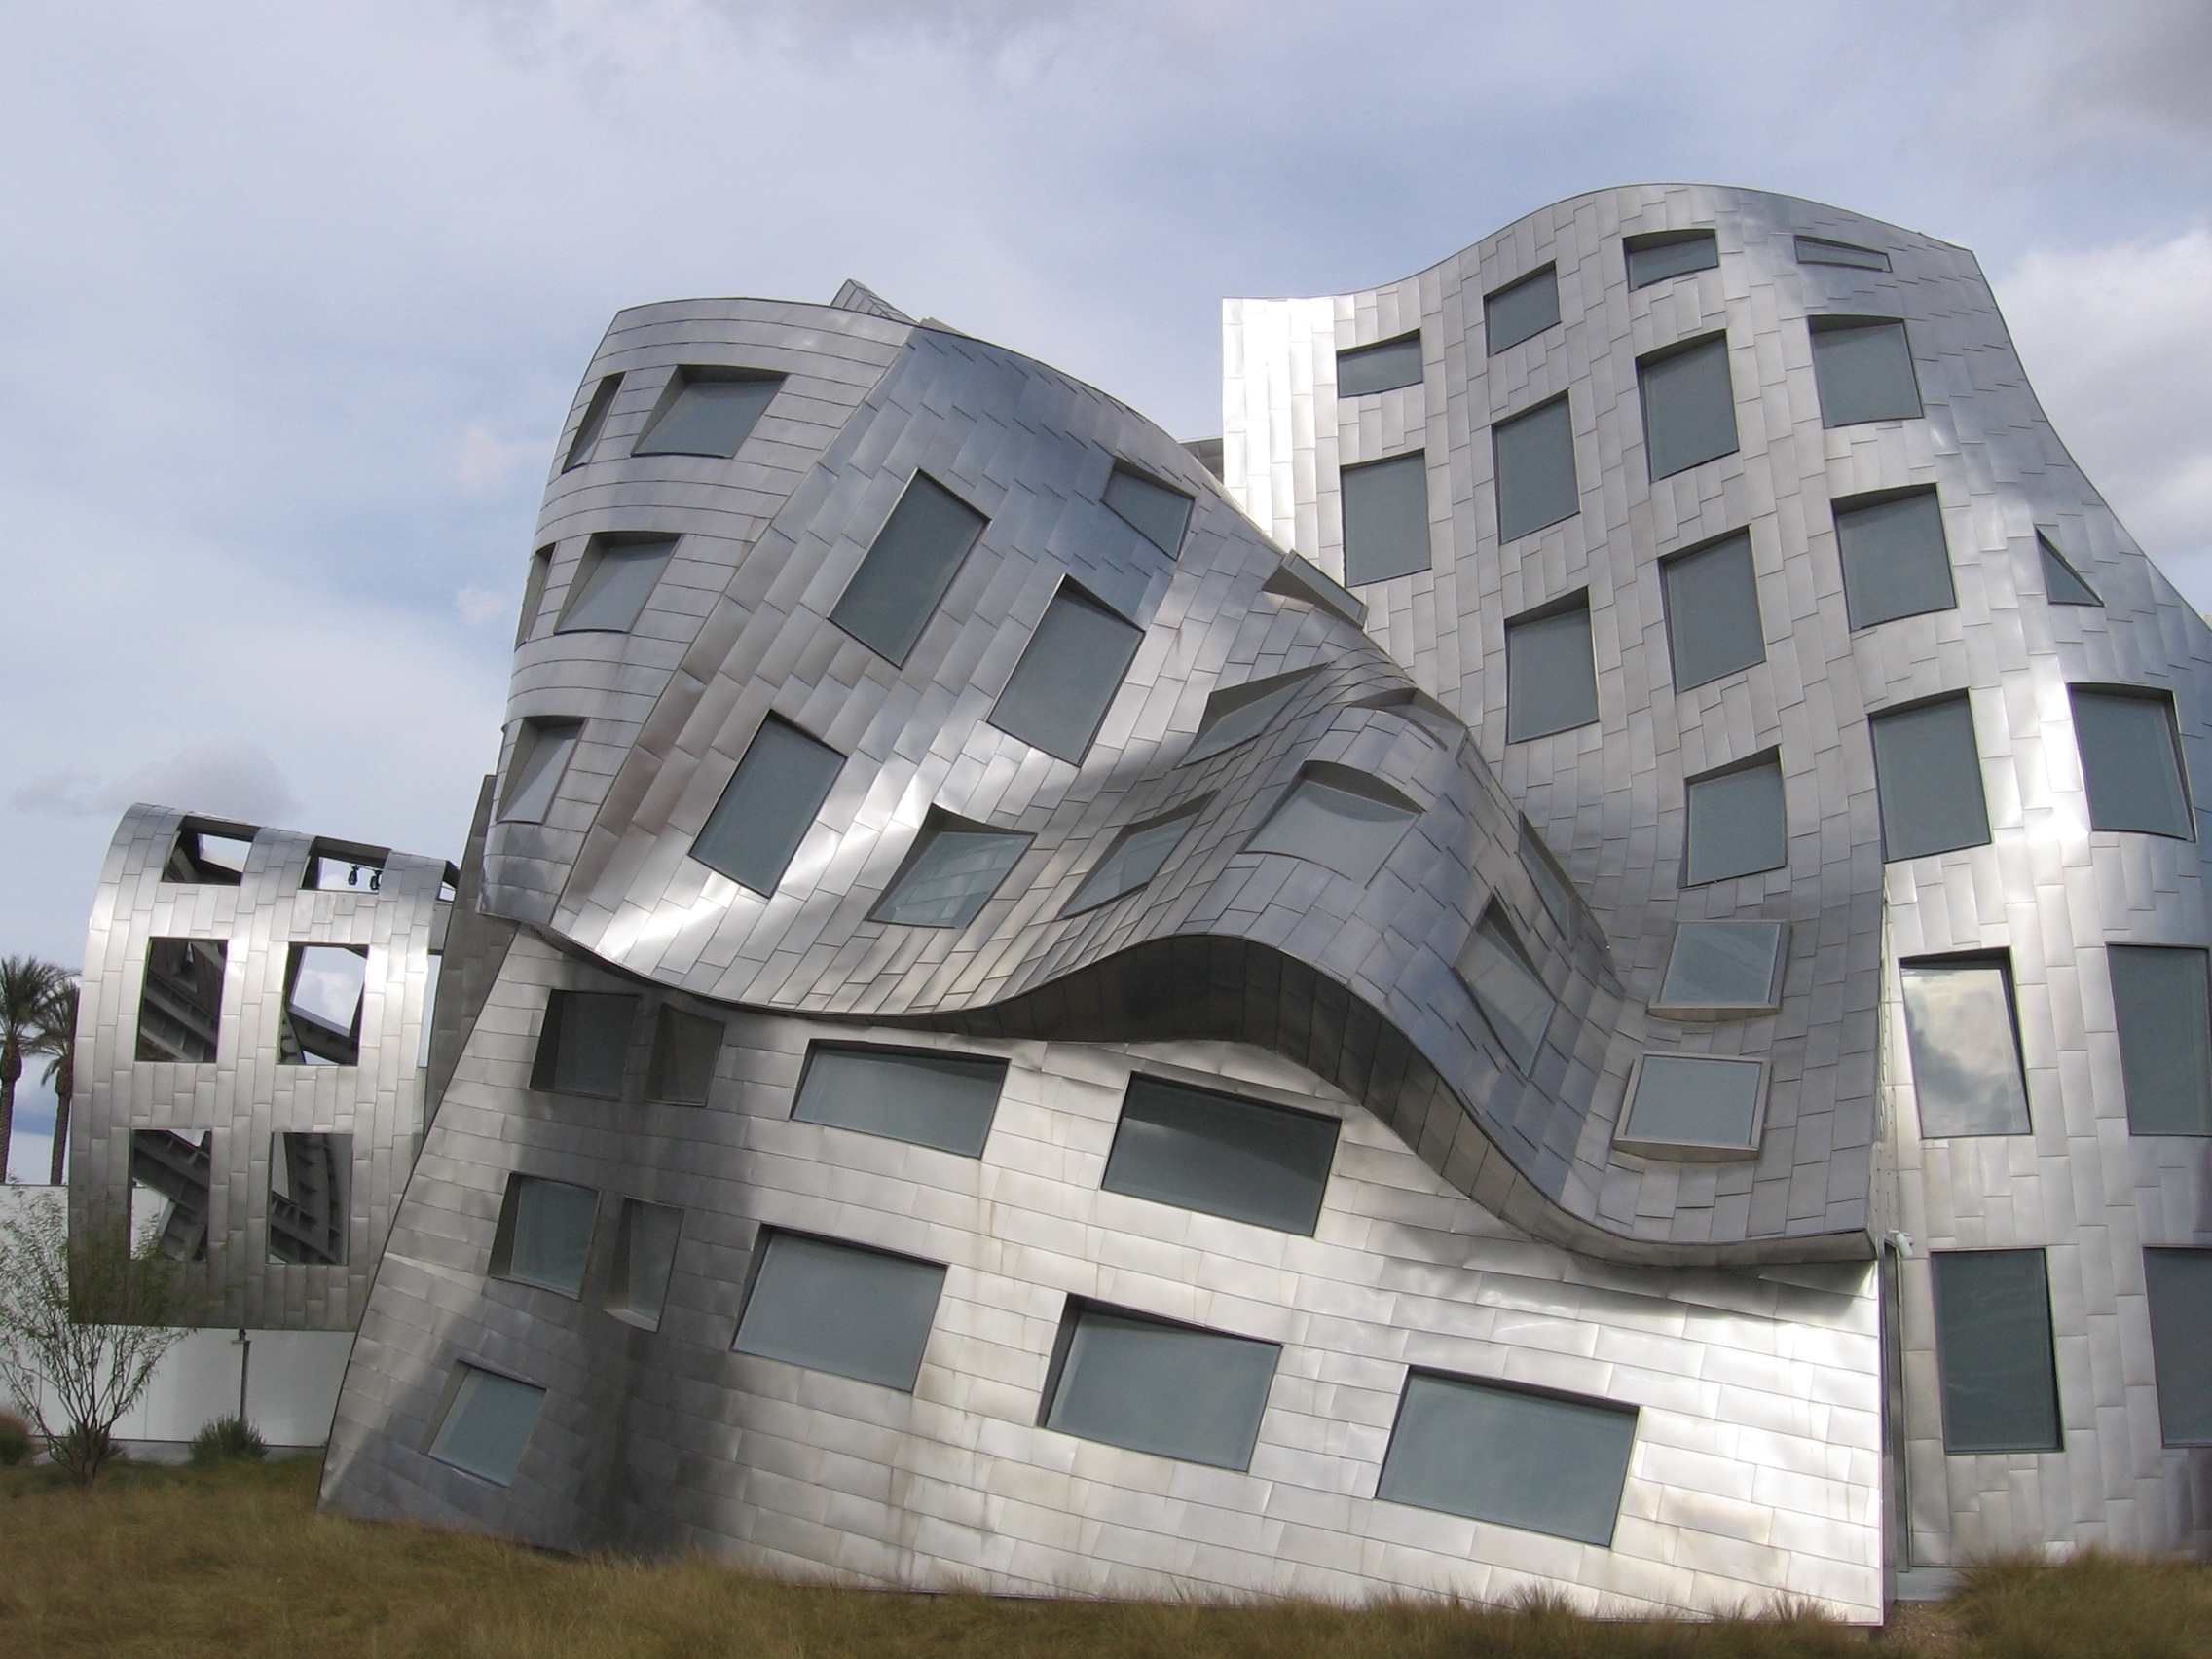
abstract, architecture, house, building, home, urban, wall, facade, property, apartment, modern, tower block, art, design, estate, architectural, las vegas, residential area, lou ruvo centre